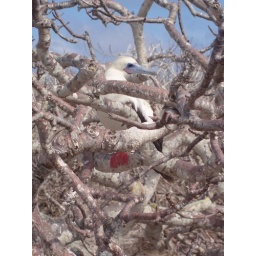
red booby in tree